Germylene

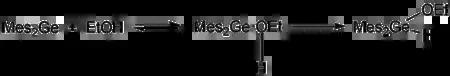
Insertion into C-O bond

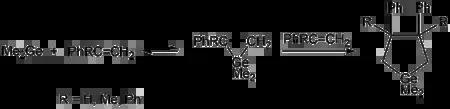
Addition to styrenes

Addition reaction of MeGe to unsaturated systems is well studied. As mentioned above, dimerization and polymerization of MeGe does not have a noticeable activation energy barrier and is only controlled by diffusion. As a result, addition reactions should be rapid enough complete before getting polygermanes as products.